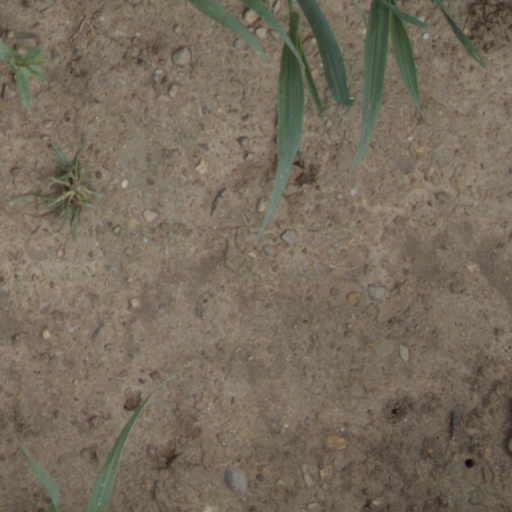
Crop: wheat